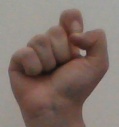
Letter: fa